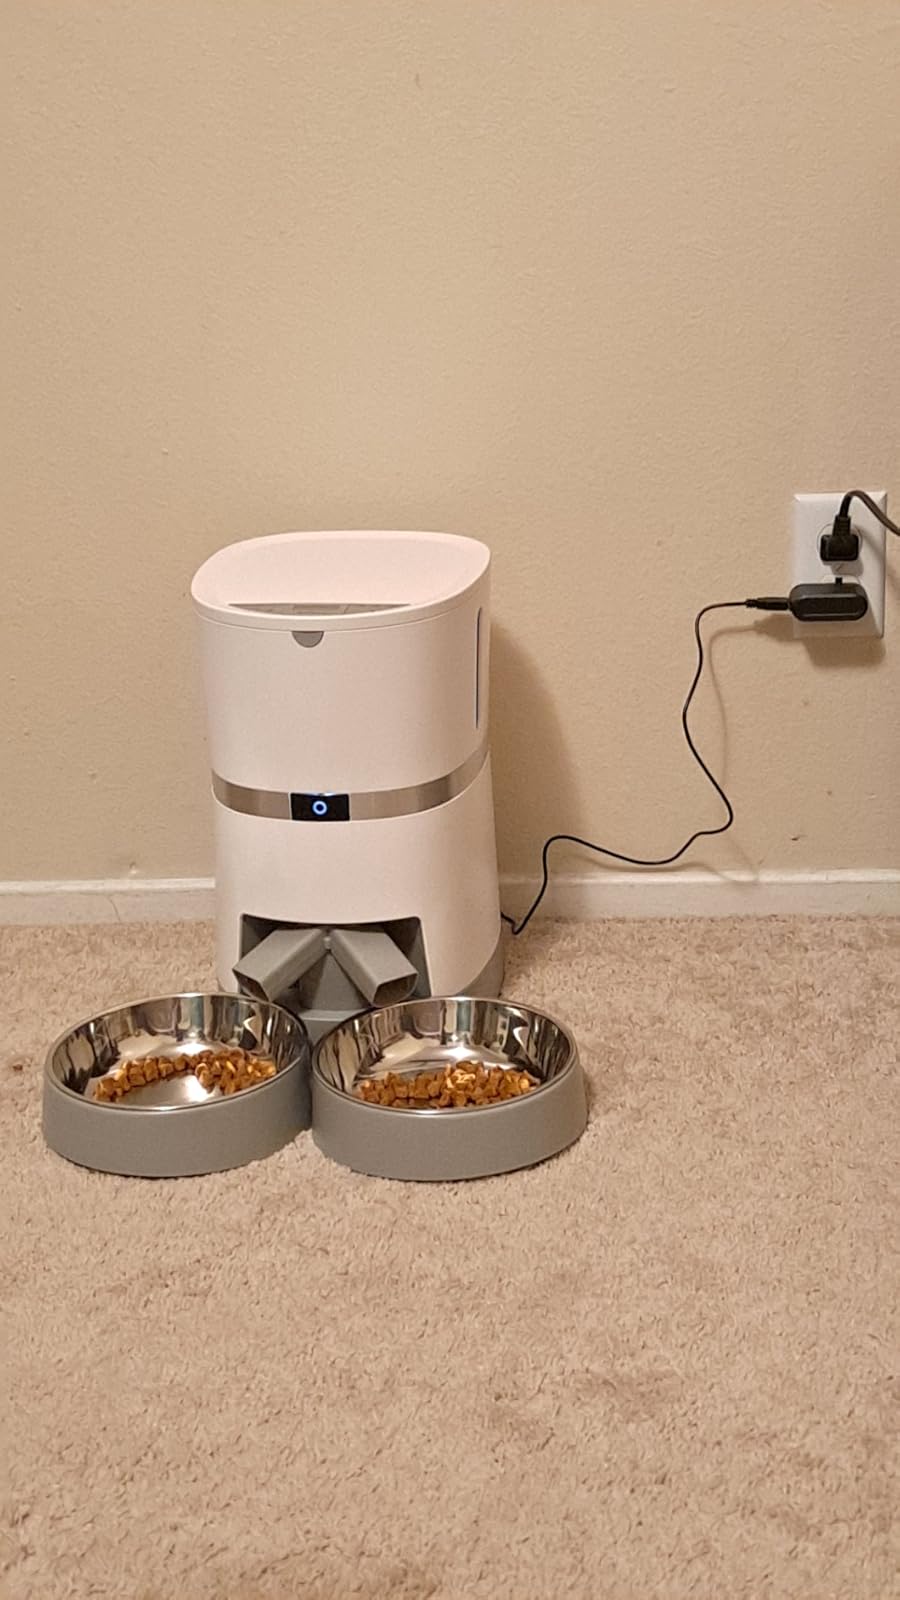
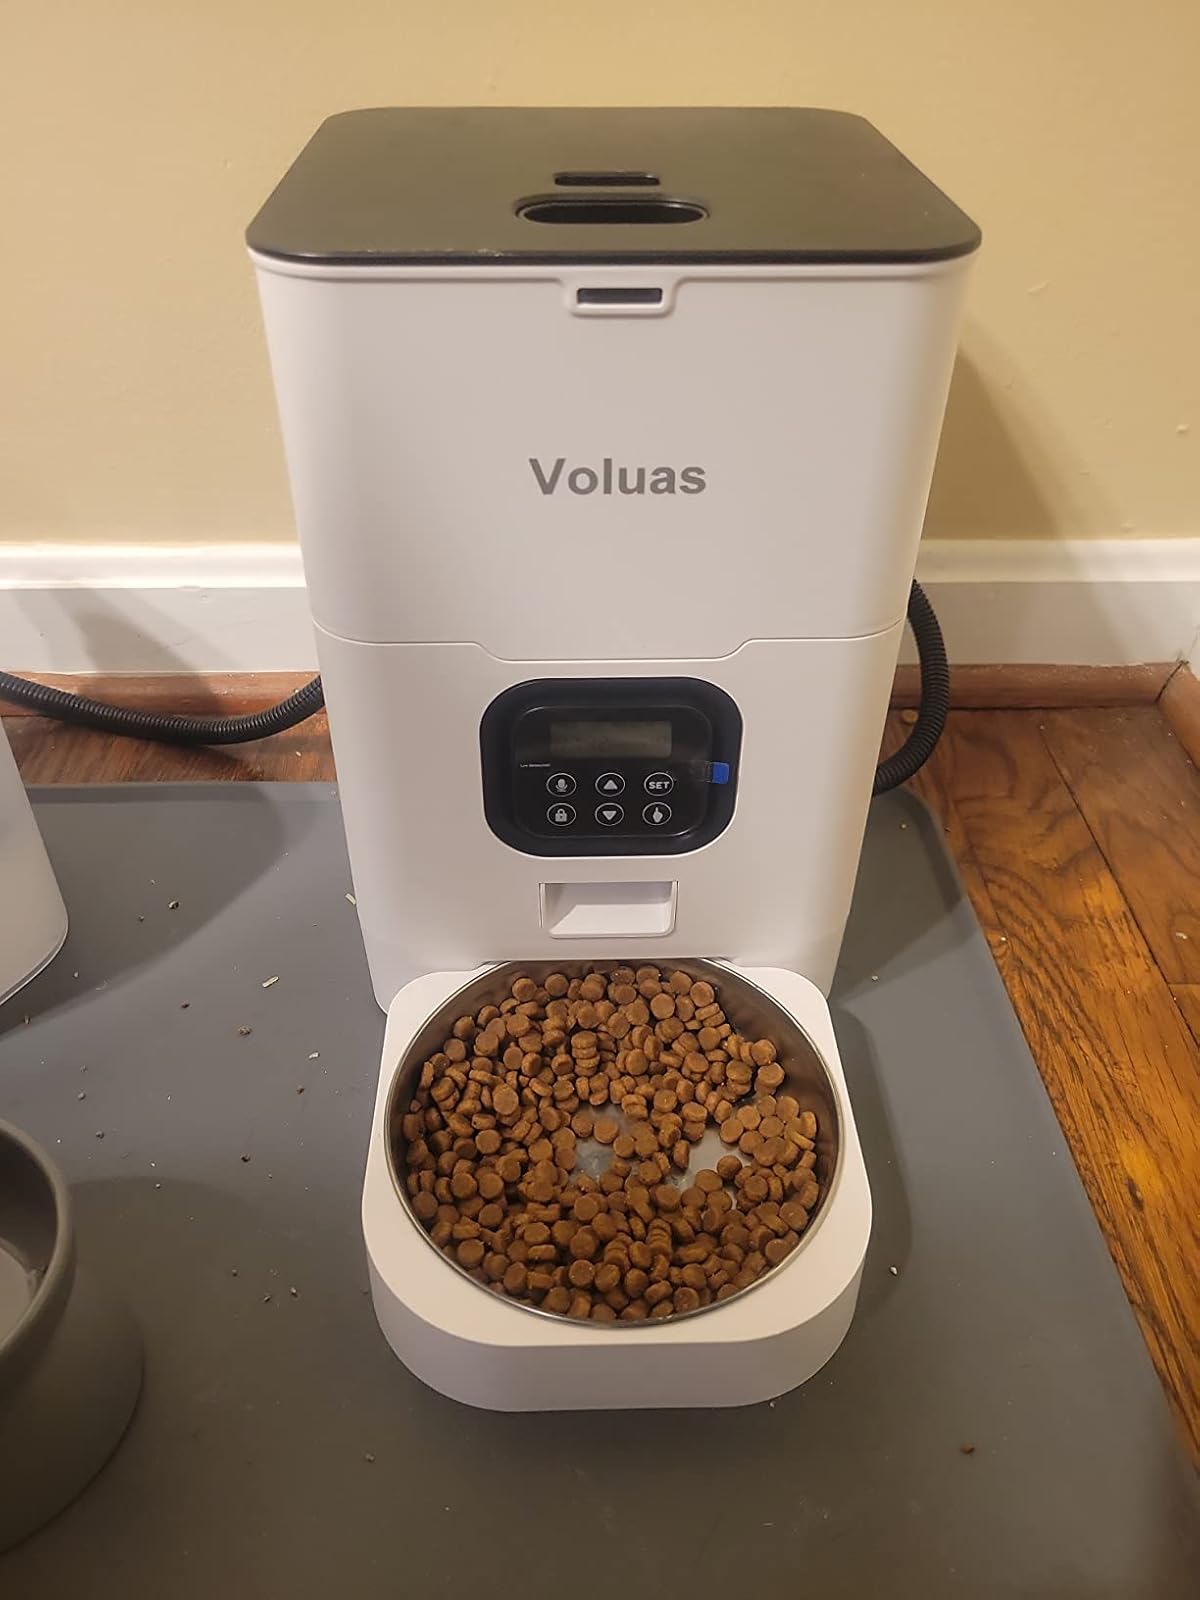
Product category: items_feeder
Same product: no